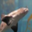
Label: shark